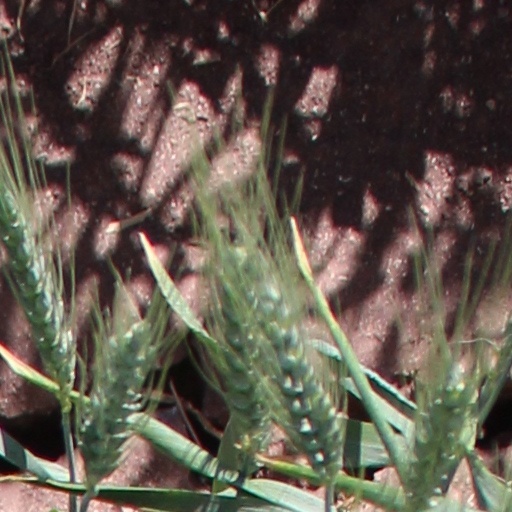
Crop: wheat